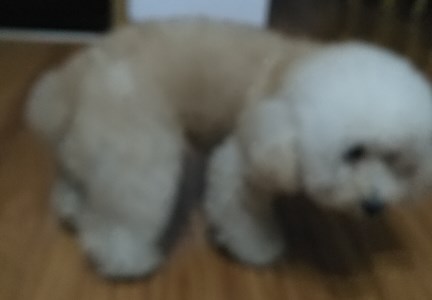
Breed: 2925-n000114-toy_poodle